Dentine bonding agents

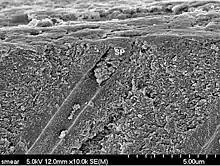
Scanning electron micrograph of a smear plug blocking the entrance of a dentinal tubule. SP, smear plug. (From Sturdevant Art and Science of Operative Dentistry, 7th edition, p155)

Smear layer will fill the orifices of the dentinal tubules, hence forming smear plugs. These smear plugs decrease dentin permeability by 90% and the smear plug alone can prevent adhesive resin penetration into dentinal tubules. The thickness of smear layer can range from 0.5-2 μmeter and for the smear plug, 1 to 10 μmeter.